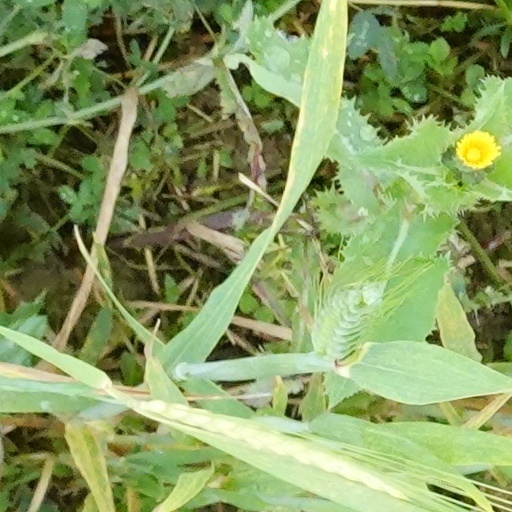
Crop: wheat